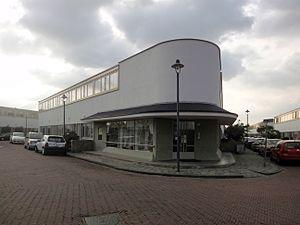
Le Neues Bauen est un courant de l'architecture et de l'urbanisme qui s'est épanoui en Allemagne entre la Belle Époque et la république de Weimar. Il est contemporain des mouvements architecturaux de la Nouvelle Objectivité et de De Stijl aux Pays-Bas. Les manifestations de ce courant sont, pour la didactique et la doctrine, le Bauhaus et, dans l'art de la construction, le programme Nouveau Francfort, premier grand projet à la fois urbanistique et social. Les orientations du Neues Bauen l'opposaient au courant néo-germanique traditionaliste, d’inspiration conservatrice.